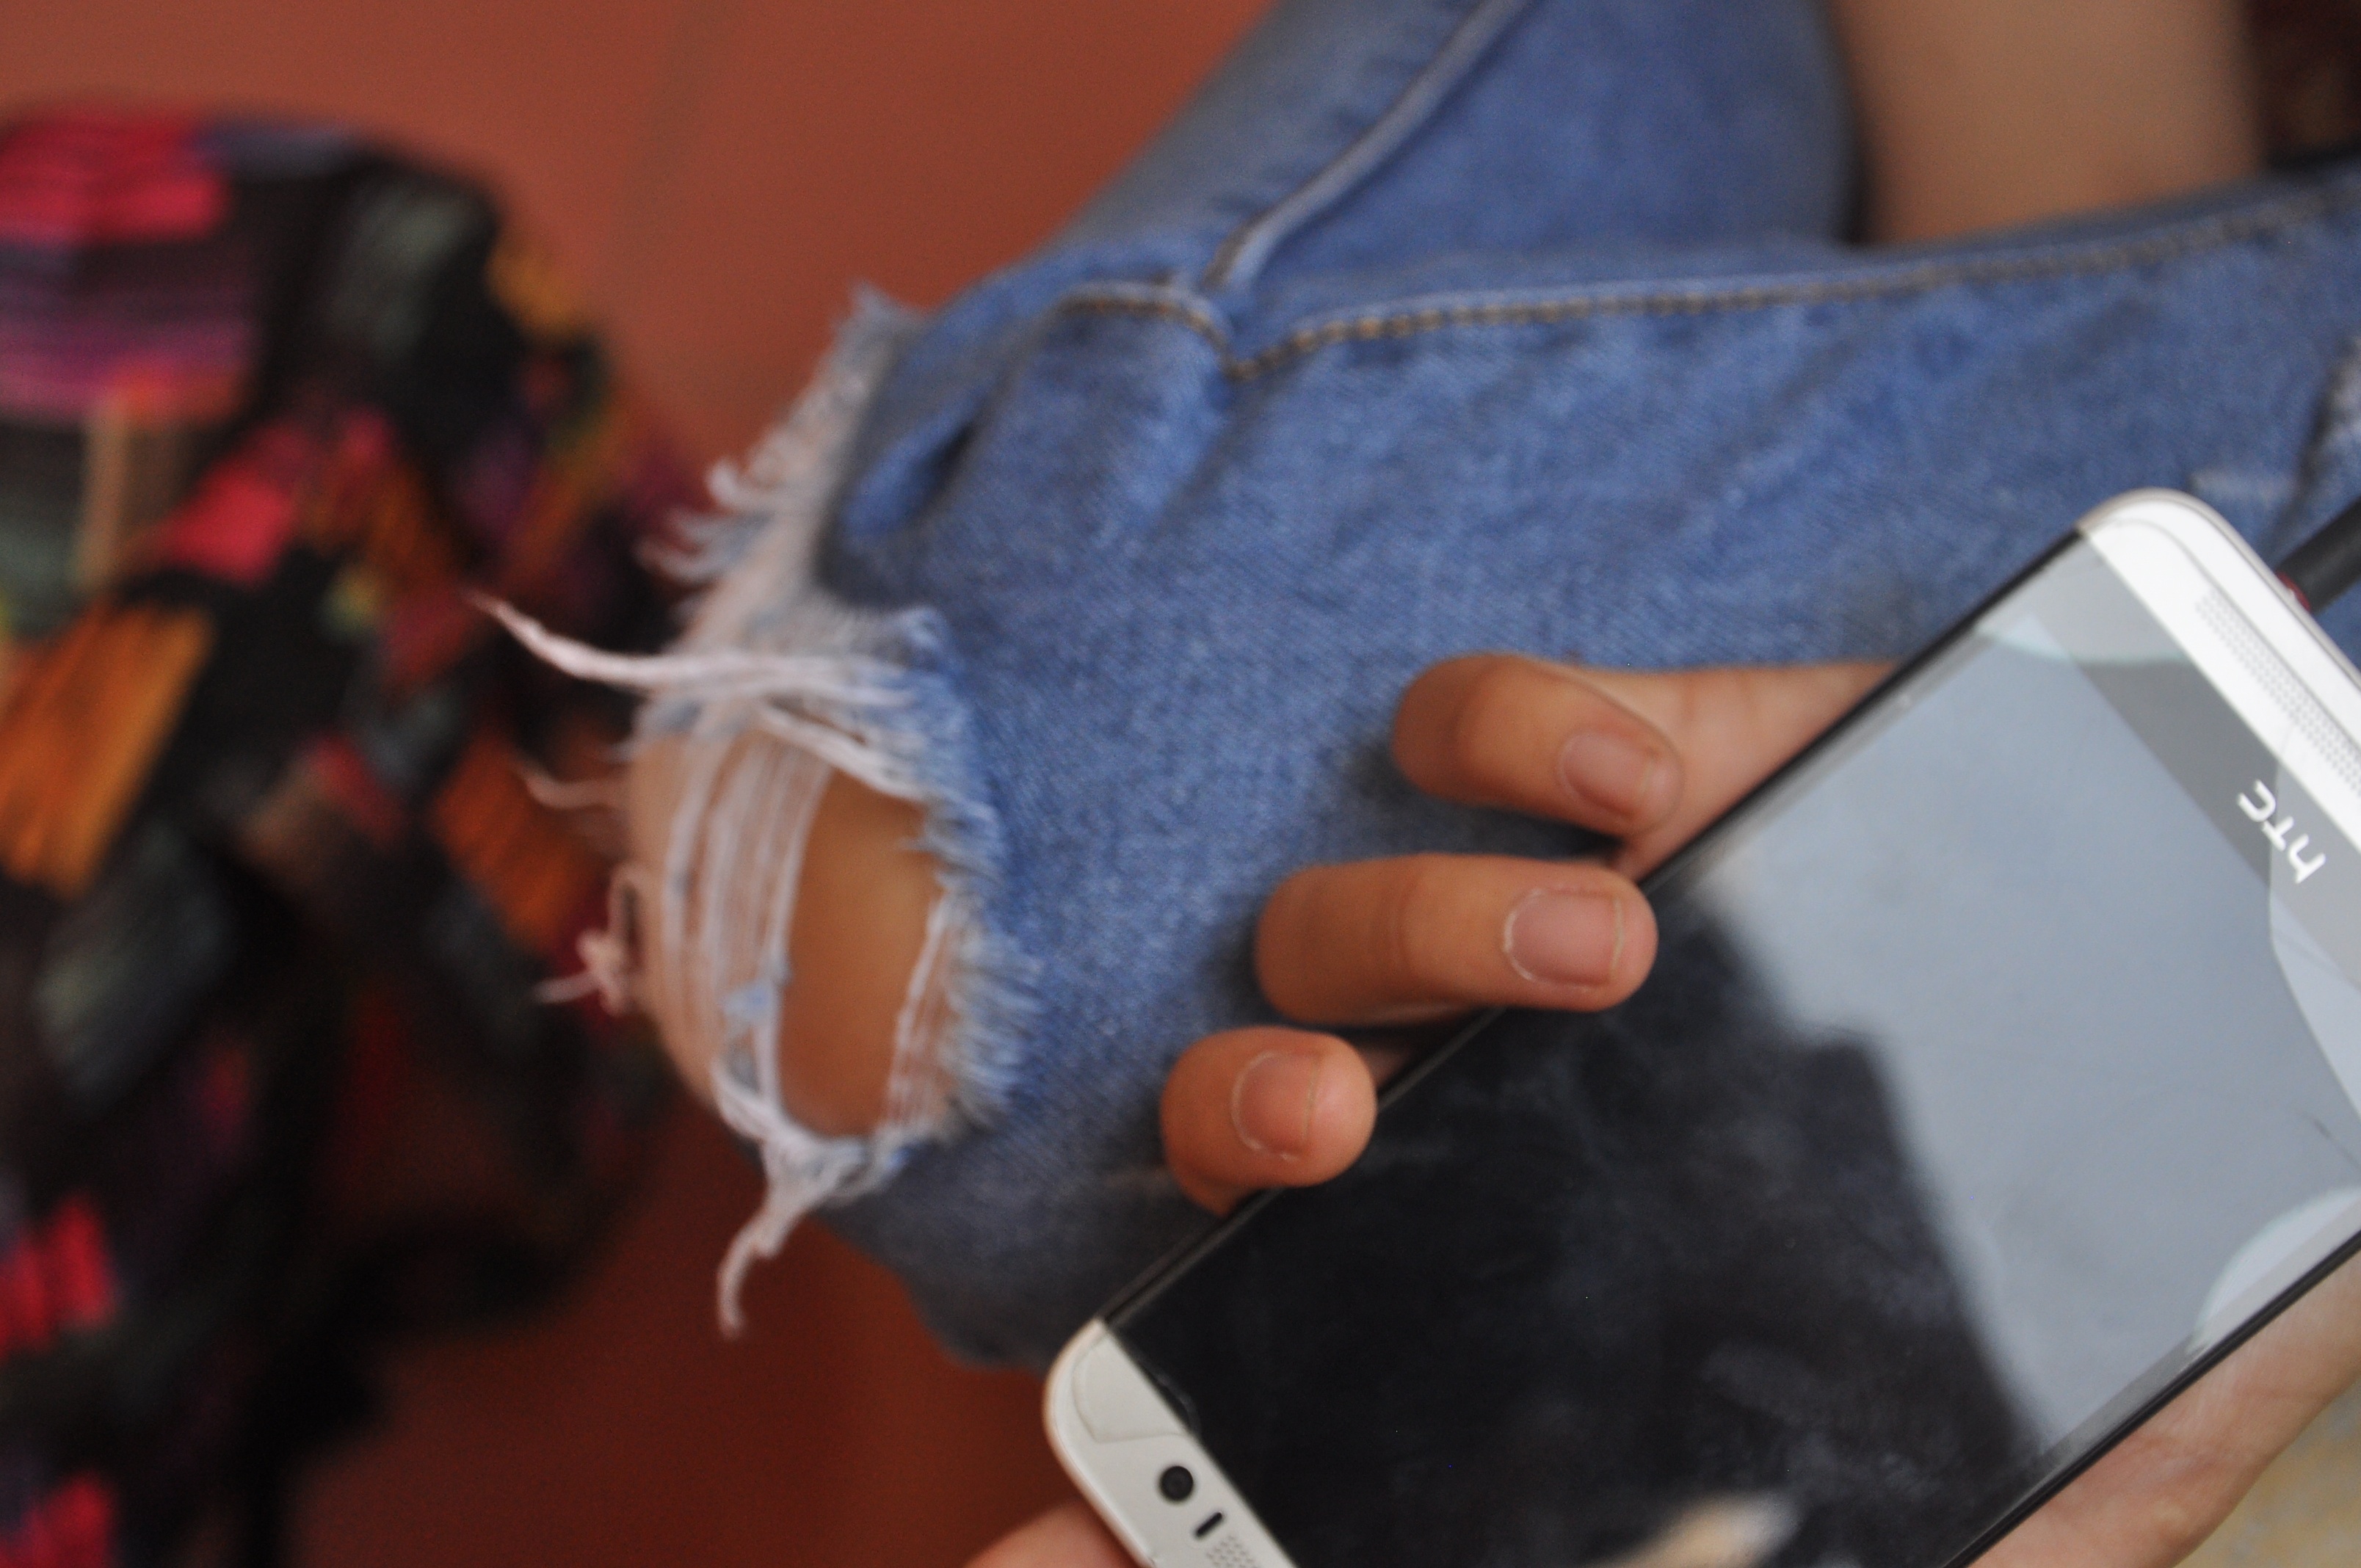
hand, gadget, glasses